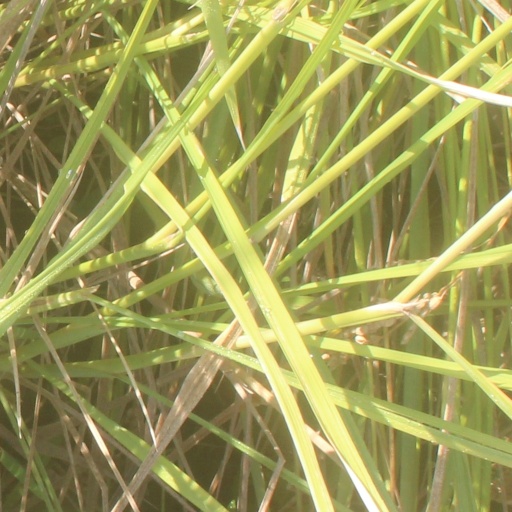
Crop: rice